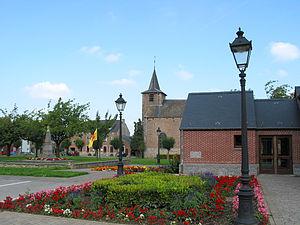
Balâtre (Belgique), Place de Balâtre.
Balâtre est une section de la commune belge de Jemeppe-sur-Sambre située en Région wallonne dans la province de Namur.